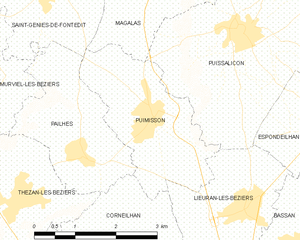
Carte de la commune française de code INSEE 34223 - Puimisson
Puimisson est une commune française située dans le département de l'Hérault en région Occitanie.